Pete Best

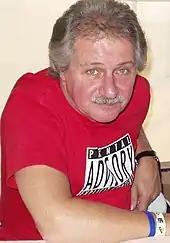
Best in October 2005

Best decided to leave show business. In 1968, when Hunter Davies' was researching his authorised Beatles biography, Best was unwilling to discuss his association with the Beatles for the book. Years later, he stated in his autobiography, "the Beatles themselves certainly never held out a helping hand and only contributed to the destruction with their readily printed gossip that I had never really been a Beatle, that I didn't smile, that I was unsociable and definitely not a good mixer. There was not a single friendly word from any one of them". This culminated in a Beatles' interview published in "Playboy" magazine in February 1965 in which Lennon stated that "Ringo used to fill in sometimes if our drummer was ill. With his periodic illness." Starr added, "He took little pills to make him ill." Best sued the Beatles for defamation of character, eventually agreeing to an out-of-court settlement for much less than the $18 million he had sought.